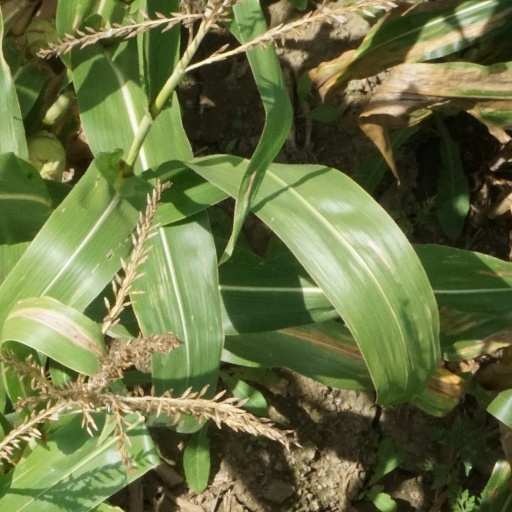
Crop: maize; corn